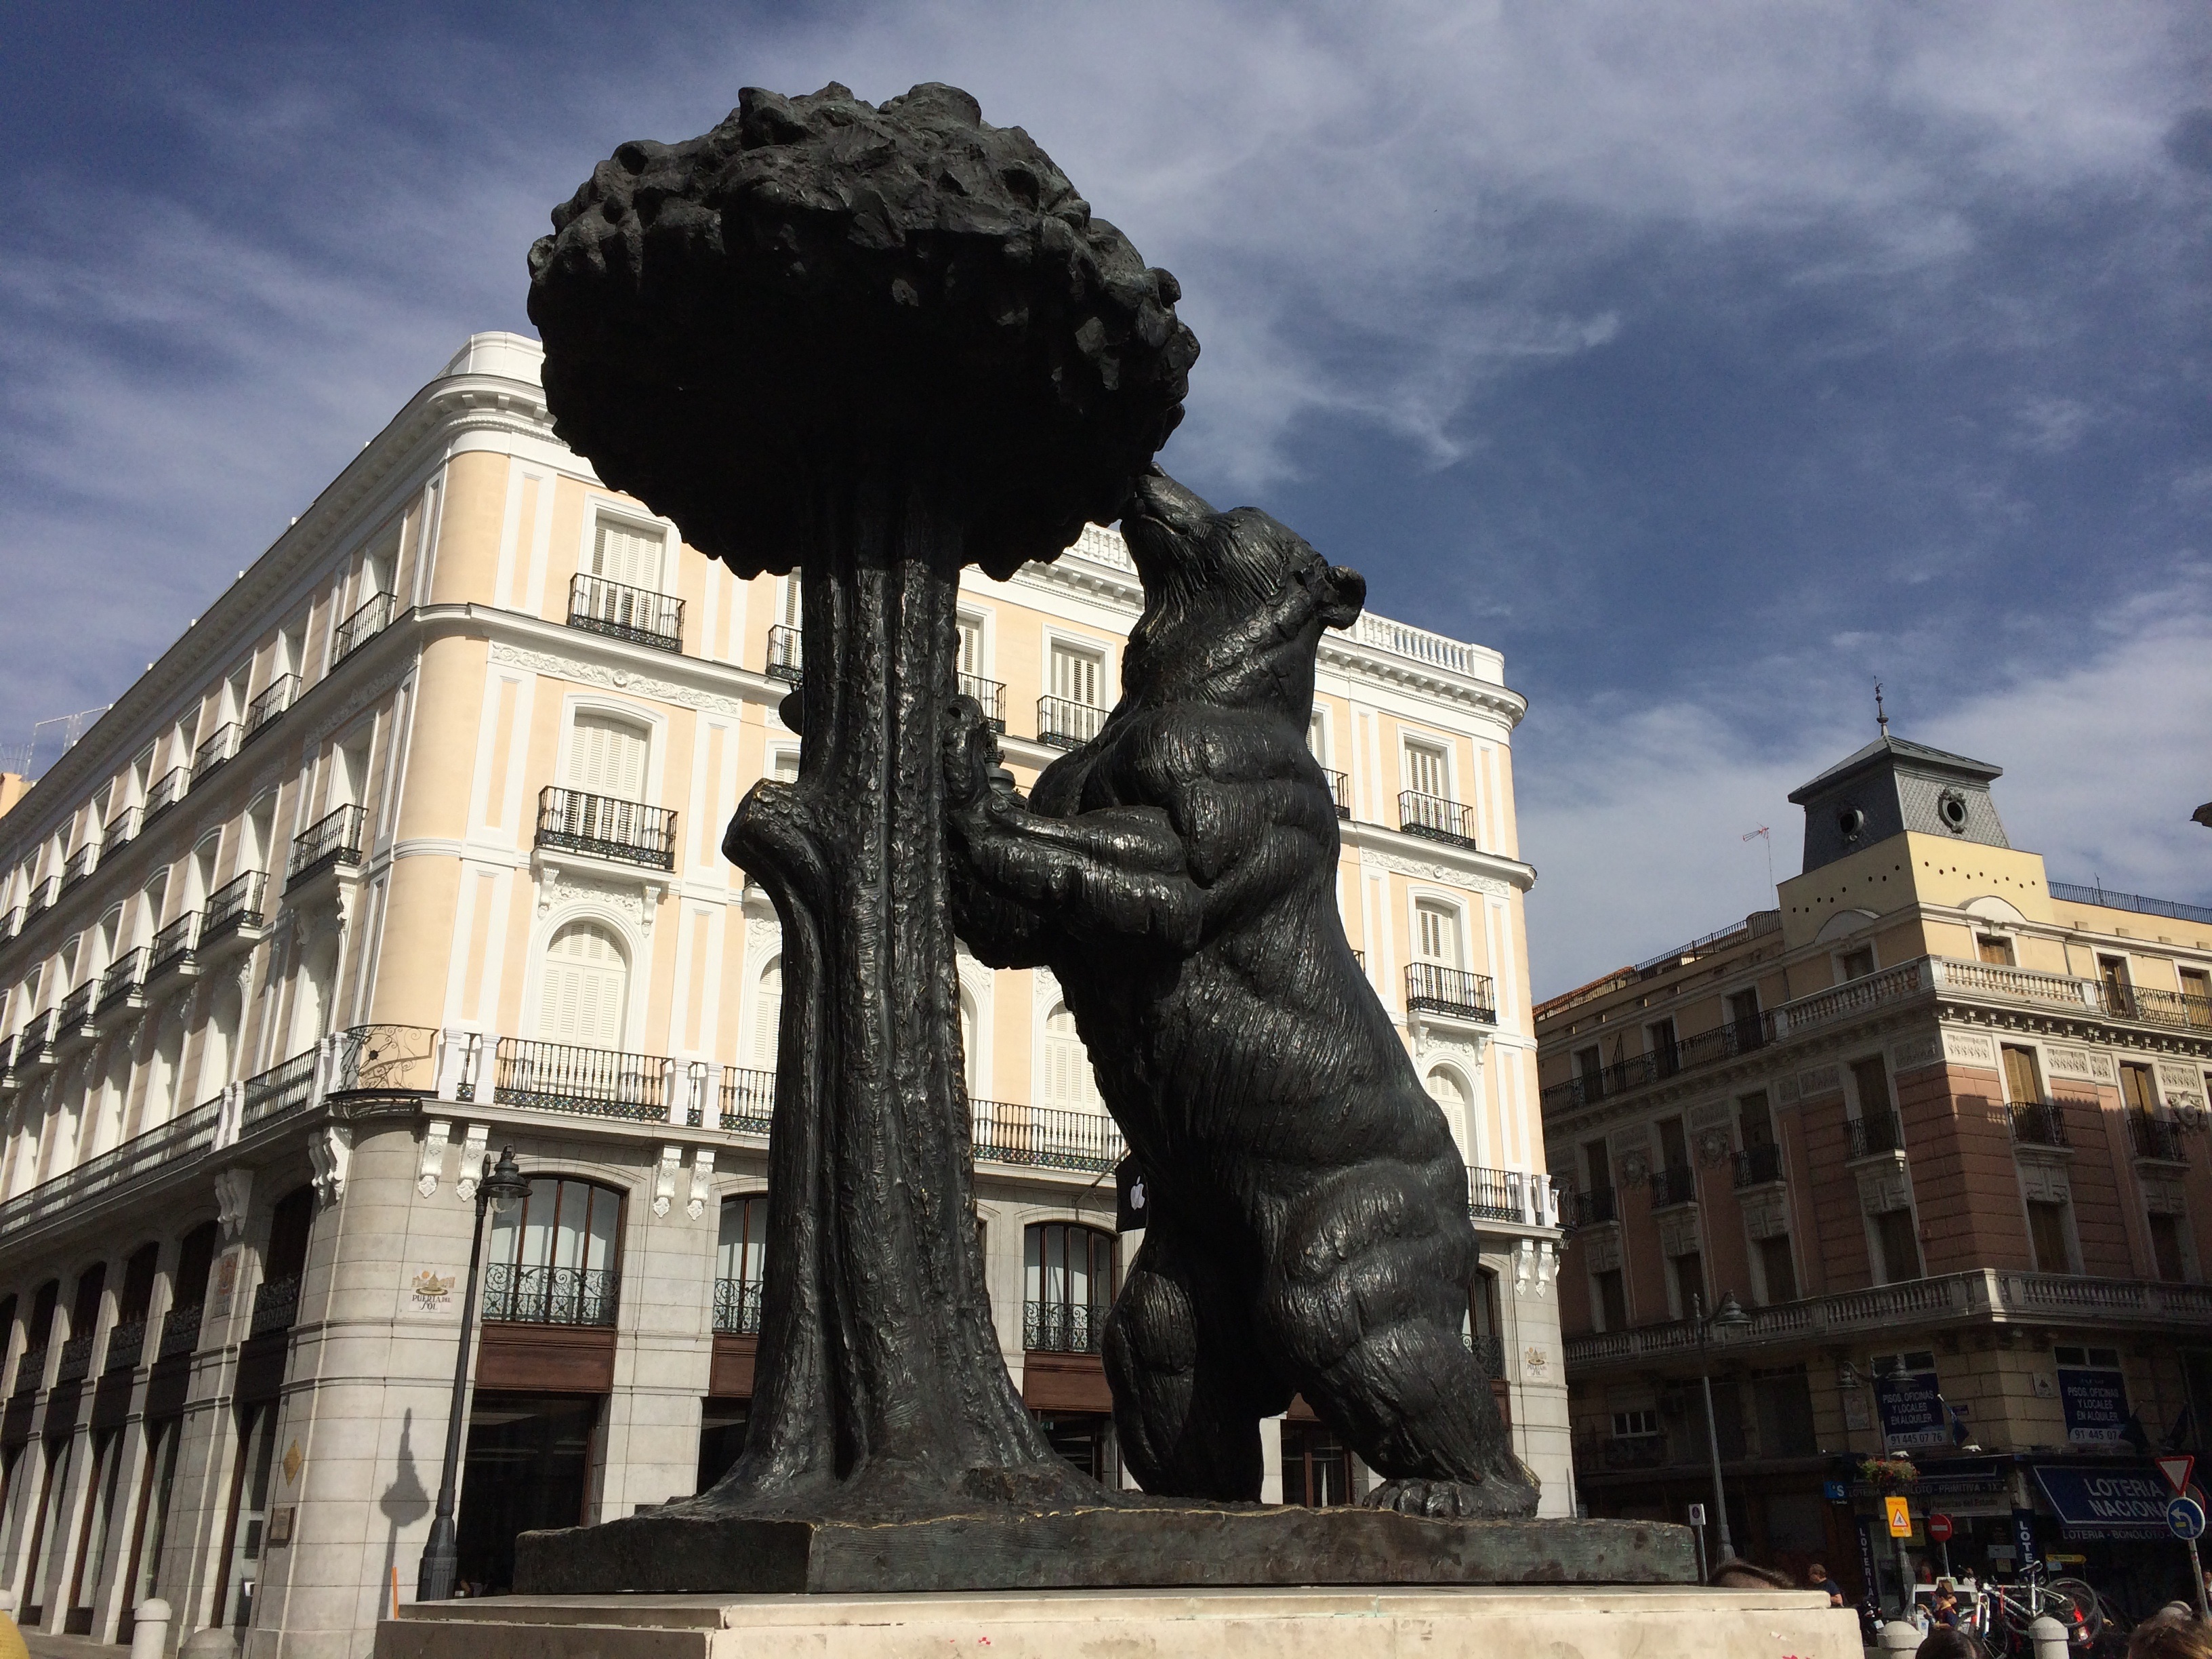
architecture, view, monument, travel, statue, arch, plaza, landmark, sculpture, capital, art, temple, madrid, ancient rome, ancient history, arbutus bear, madrid center, puerta del sol